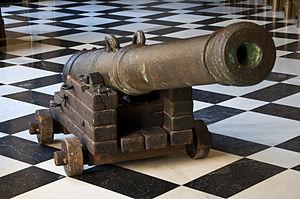
Nuestra Señora de Atocha est un galion espagnol qui faisait partie de la Flotte des Indes et qui a coulé dans une tempête en 1622 au large des côtes de la Floride, alors qu'il faisait voile vers l'Espagne. Le 20 juillet 1985, le chercheur de trésors Mel Fisher a retrouvé son épave, contenant une importante cargaison d'or et d'argent estimée à plus de 400 millions de dollars.